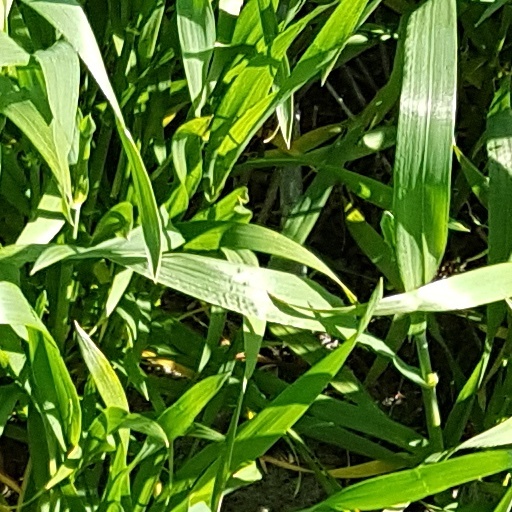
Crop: wheat